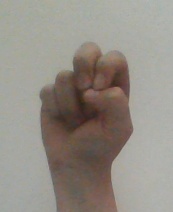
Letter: gaaf